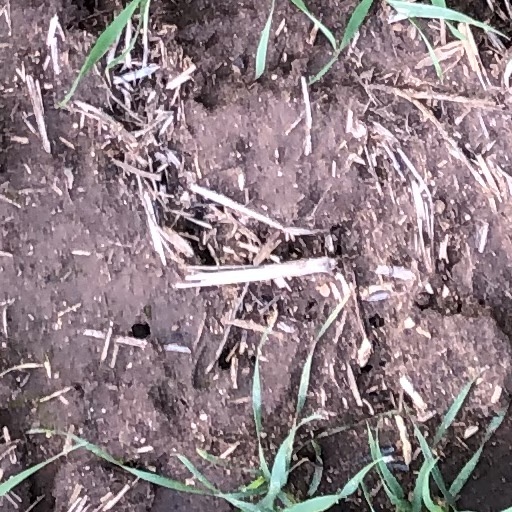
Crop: wheat